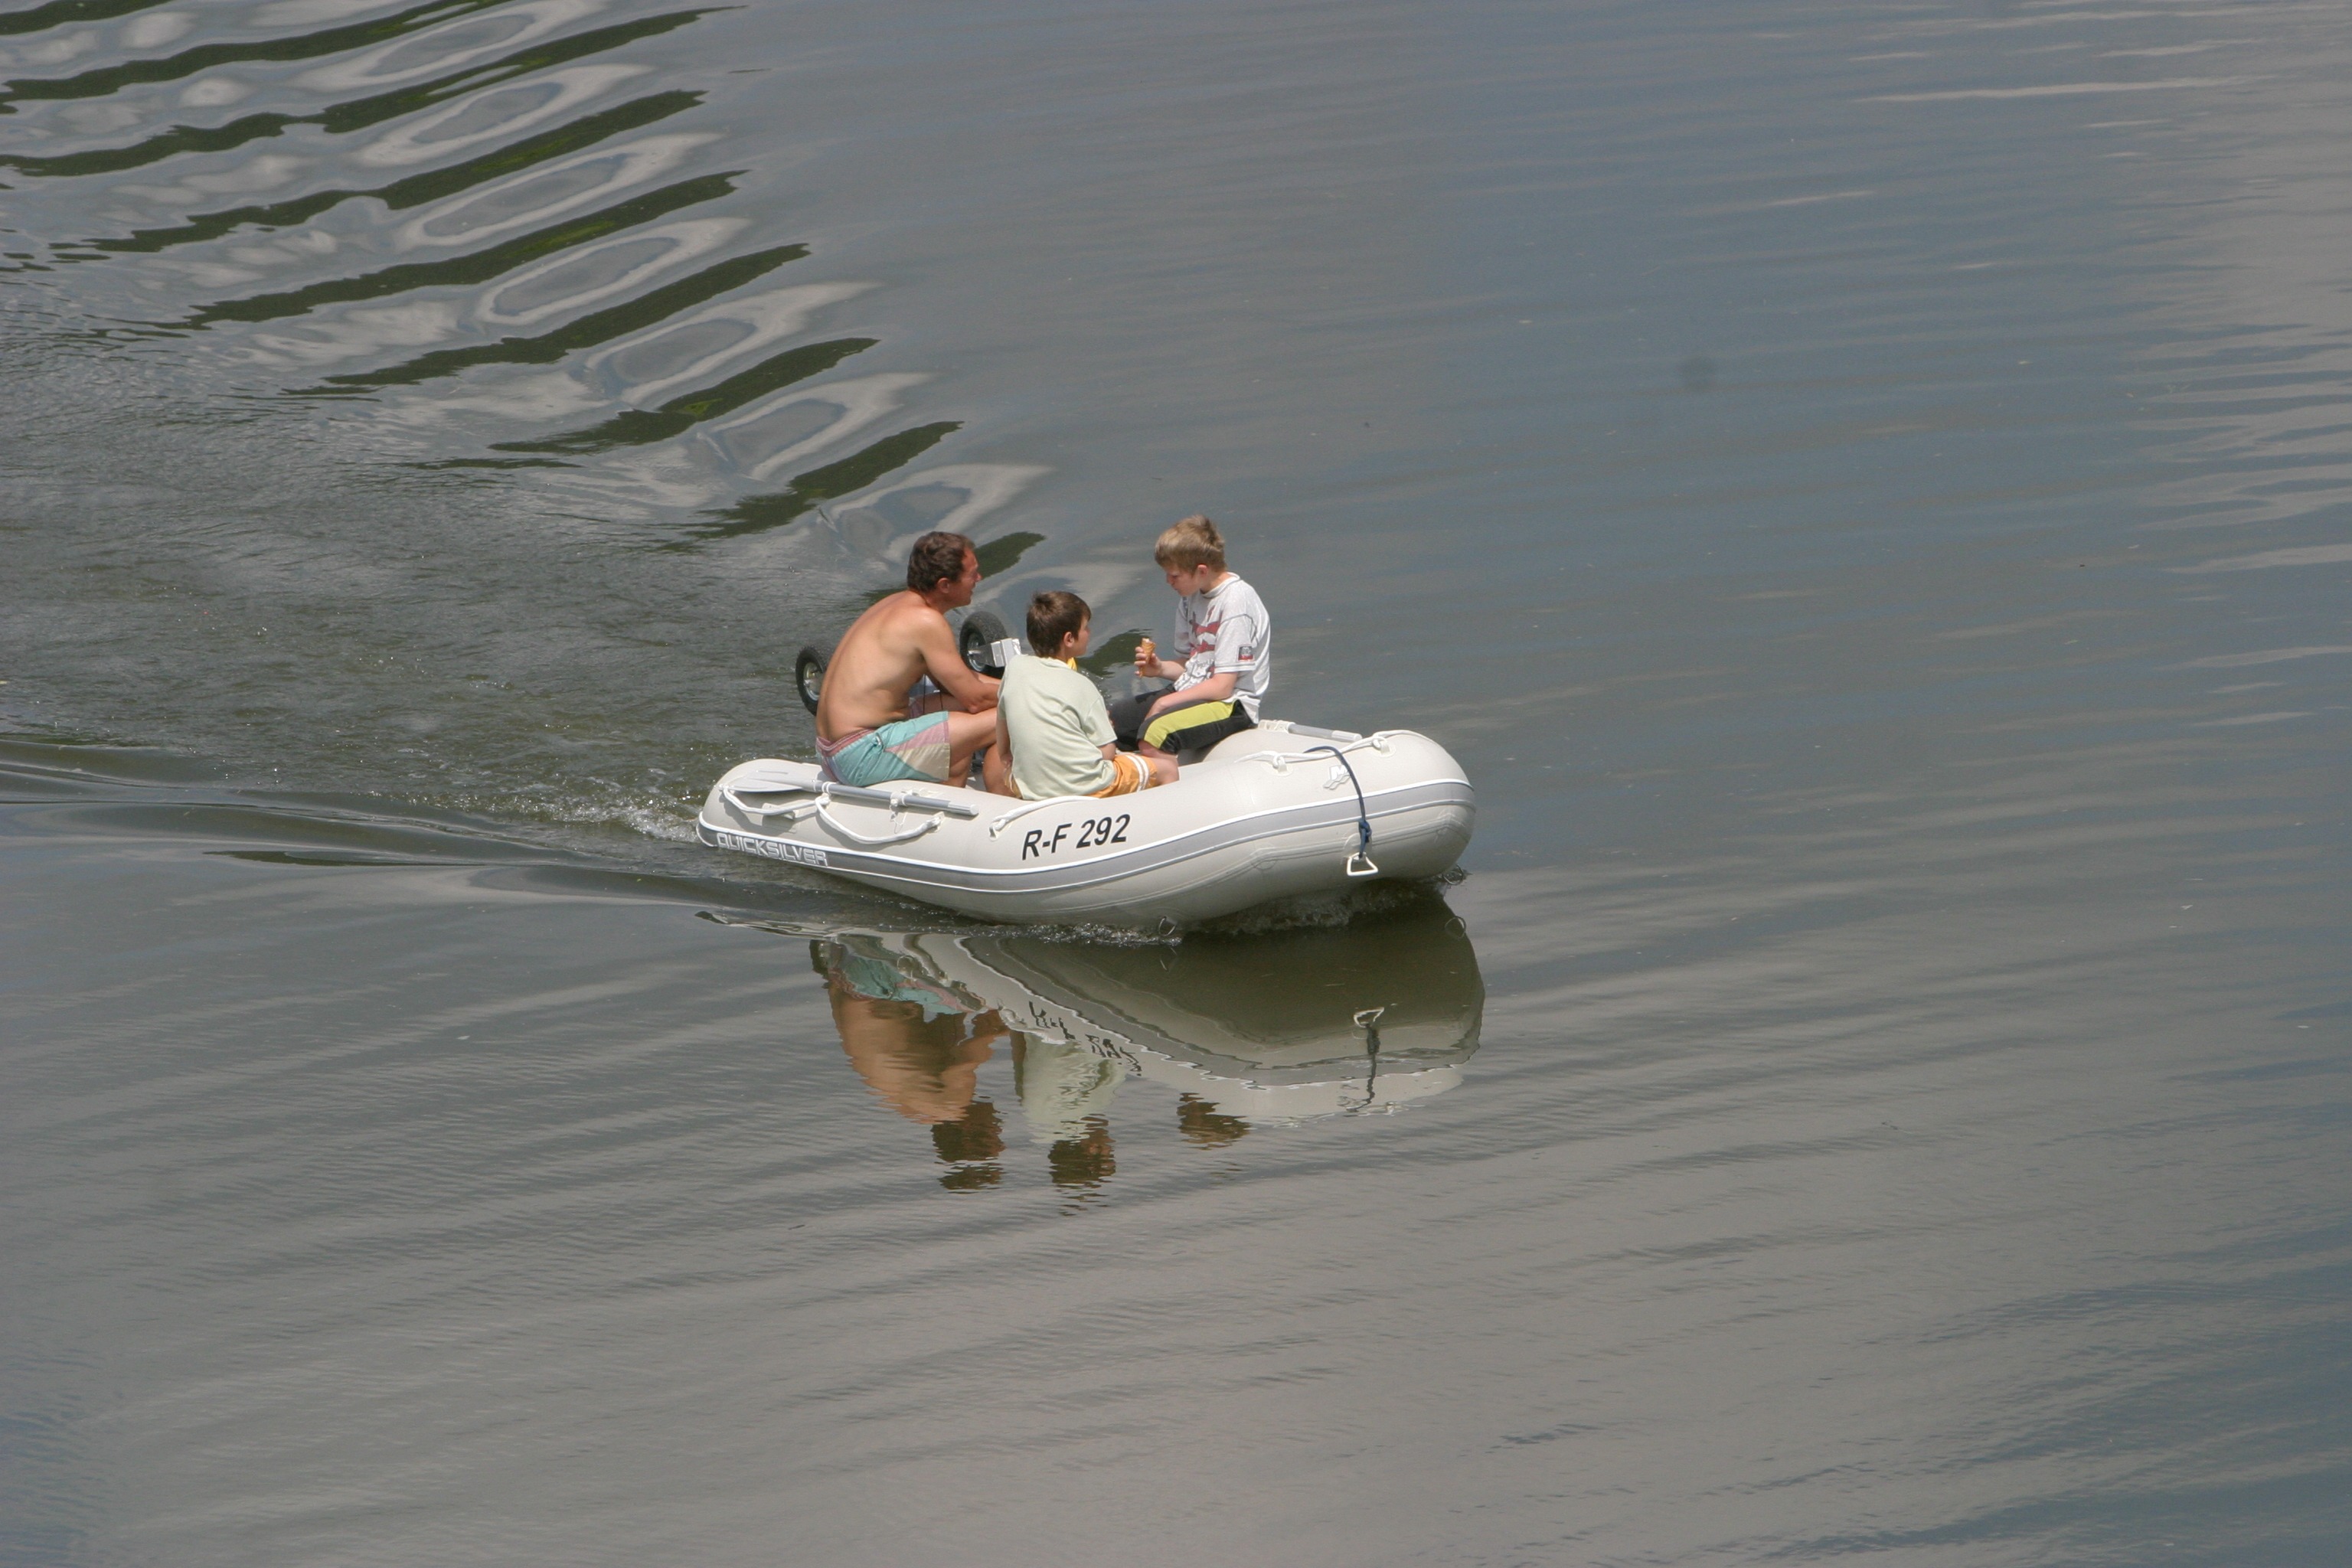
sea, boat, paddle, vehicle, holiday, boating, rowing, water sports, dinghy, altm hl, boat trip, watercraft rowing, altm hltal nature park